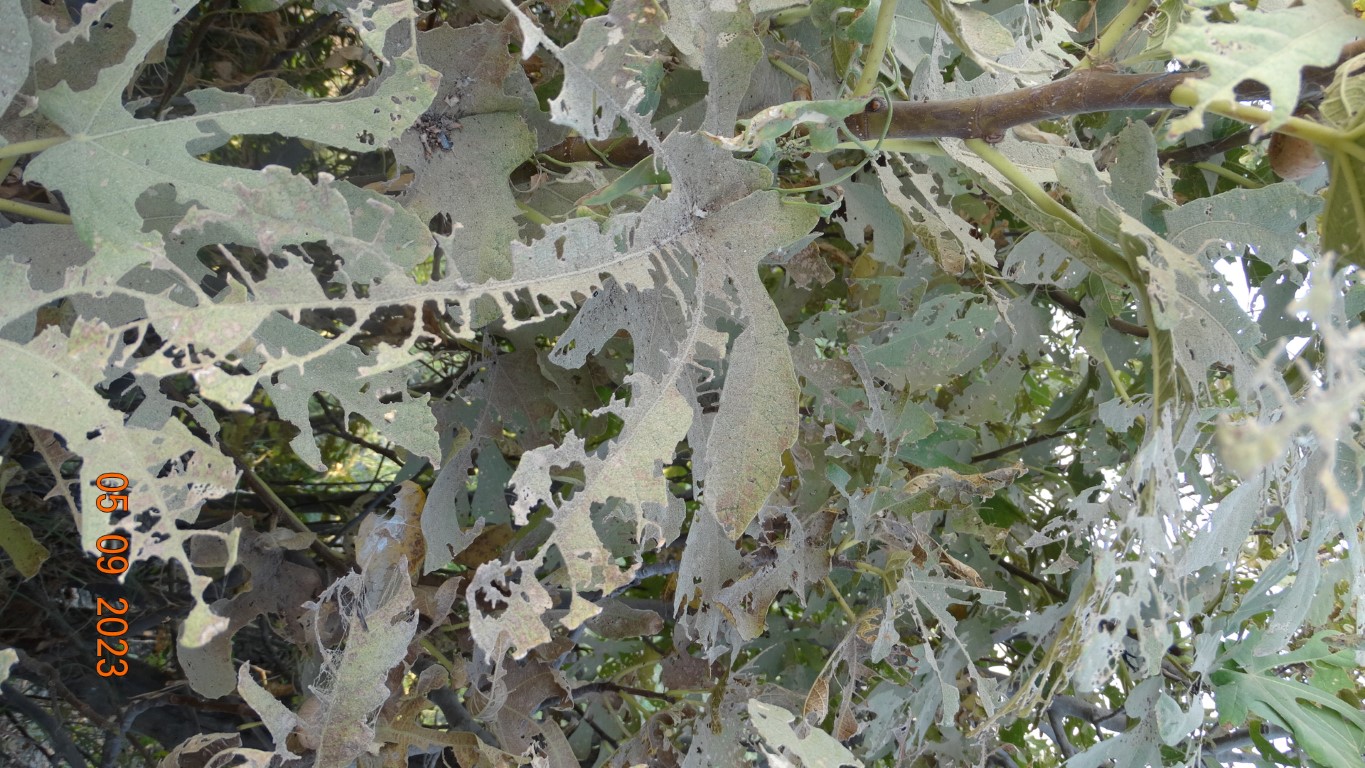
Label: infected